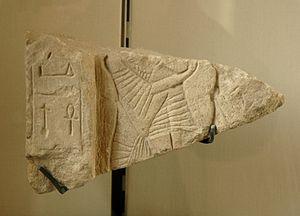
Fragment de stèle égyptienne de l'époque du Nouvel Empire (XIIIe-XIIe siècles). Calcaire, découvert sur l'acropole de Ras Shamra, ancienne Ugarit.